South Russian State Polytechnic University

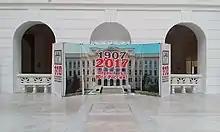
The covered courtyard of the main building on its 110th anniversary

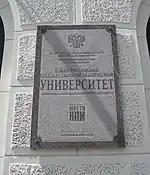
Modern name

On 27 February 1948, via order No. 264 of the USSR Ministry of Higher Education Department, the institute received a new name – Novocherkassk Polytechnic Institute named after Sergo Ordzhonikidze. This name remained associated with the Institution until 1993.